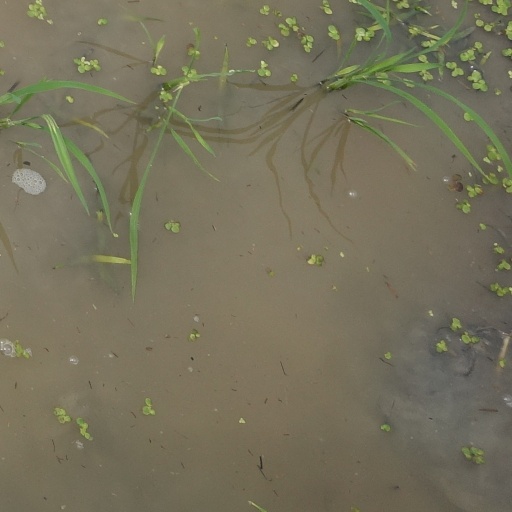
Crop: rice